Philadelphia Daily News

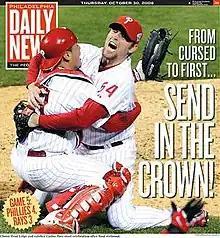
The front page of the "Philadelphia Daily News" following the Philadelphia Phillies victory in the 2008 World Series

Philadelphia Daily News is a tabloid newspaper that serves Philadelphia, Pennsylvania. The newspaper is owned by The Philadelphia Inquirer, LLC, which also owns "The Philadelphia Inquirer", a daily newspaper in Philadelphia.